Case Closed: Zero's Tea Time

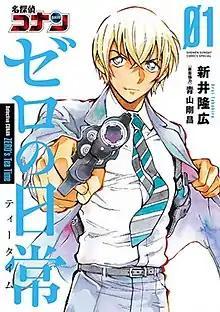
First volume cover, featuring Rei Furuya

Case Closed: Zero's Tea Time, also known as , is a Japanese manga series written and illustrated by Takahiro Arai. It is a spin-off of the "Case Closed" manga by Gosho Aoyama, with Aoyama supervising the project, and is centered on the character Toru Amuro. The first part of the story was serialized in Shogakukan's "Weekly Shōnen Sunday" from May 2018 to May 2022. A six-episode anime television series adaptation produced by TMS Entertainment was broadcast from April to May 2022.